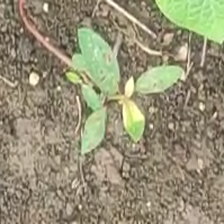
Weed species: Moti_dudhi(Euphorbia_geneculata_L)